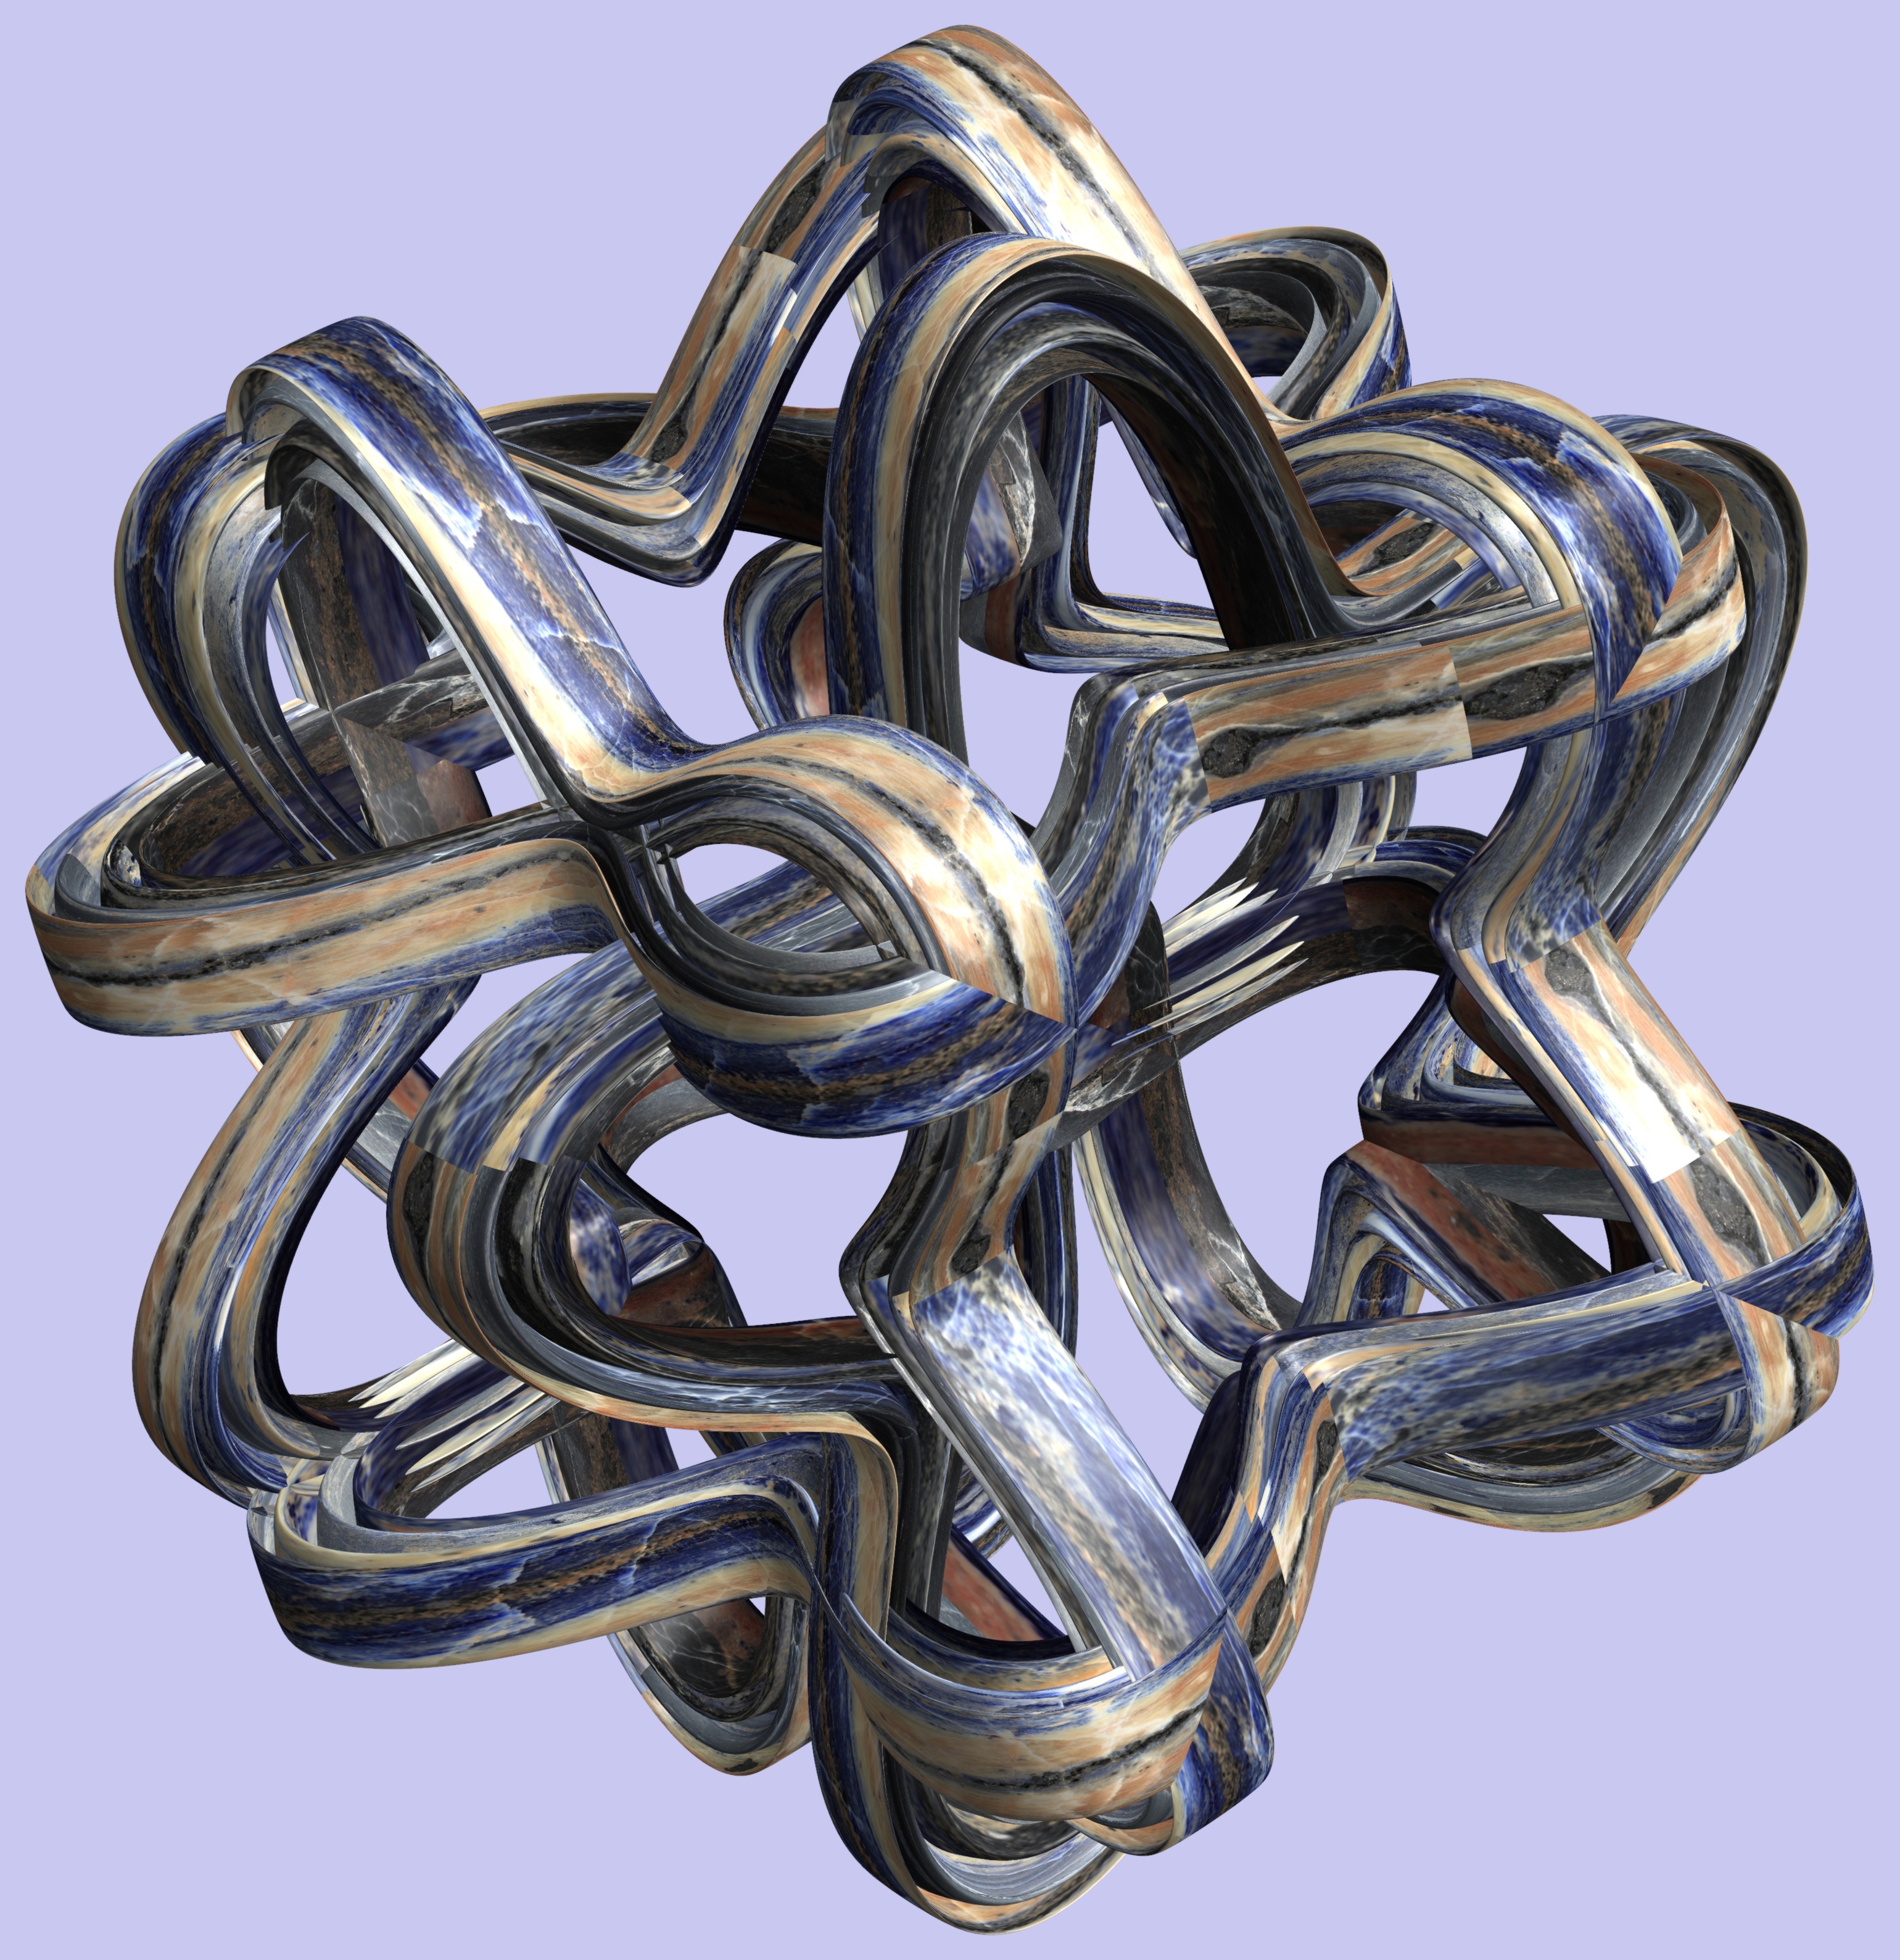
abstract, structure, texture, chain, pattern, metal, sculpture, design, symmetry, 3d, graphic, torus, mathematica, cg, parametricplot3d, code, program, algorithm, mapping